Santiago Metro Line A

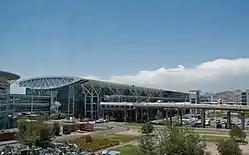
Arturo Merino Benítez International Airport

On May 14, 2025, the newspaper "Diario Financiero" reported that the President of Chile, Gabriel Boric, would announce in the public account of that year the project of a light rail that would connect the future Line 7 with the Arturo Merino Benítez International Airport. With an estimated length of , the metro line would connect the airport with the future Huelén metro station located on Avenida Mapocho Sur in Cerro Navia in approximately 7 minutes.